VH1 Divas

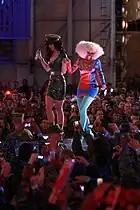
Katy Perry and Nicki Minaj performing "Girls Just Want to Have Fun" at VH1 Divas Salute The Troops.

"VH1 Divas Salute The Troops " was the second of the three concerts in the series not aired live. It was recorded on Friday, December 3, 2010, at Marine Corps Air Station Miramar while Paramore was filmed earlier in the week at Army Camp Arifjan in Kuwait. The special first aired on Sunday, December 5, 2010 and broadcast internationally by the Armed Forces Network.